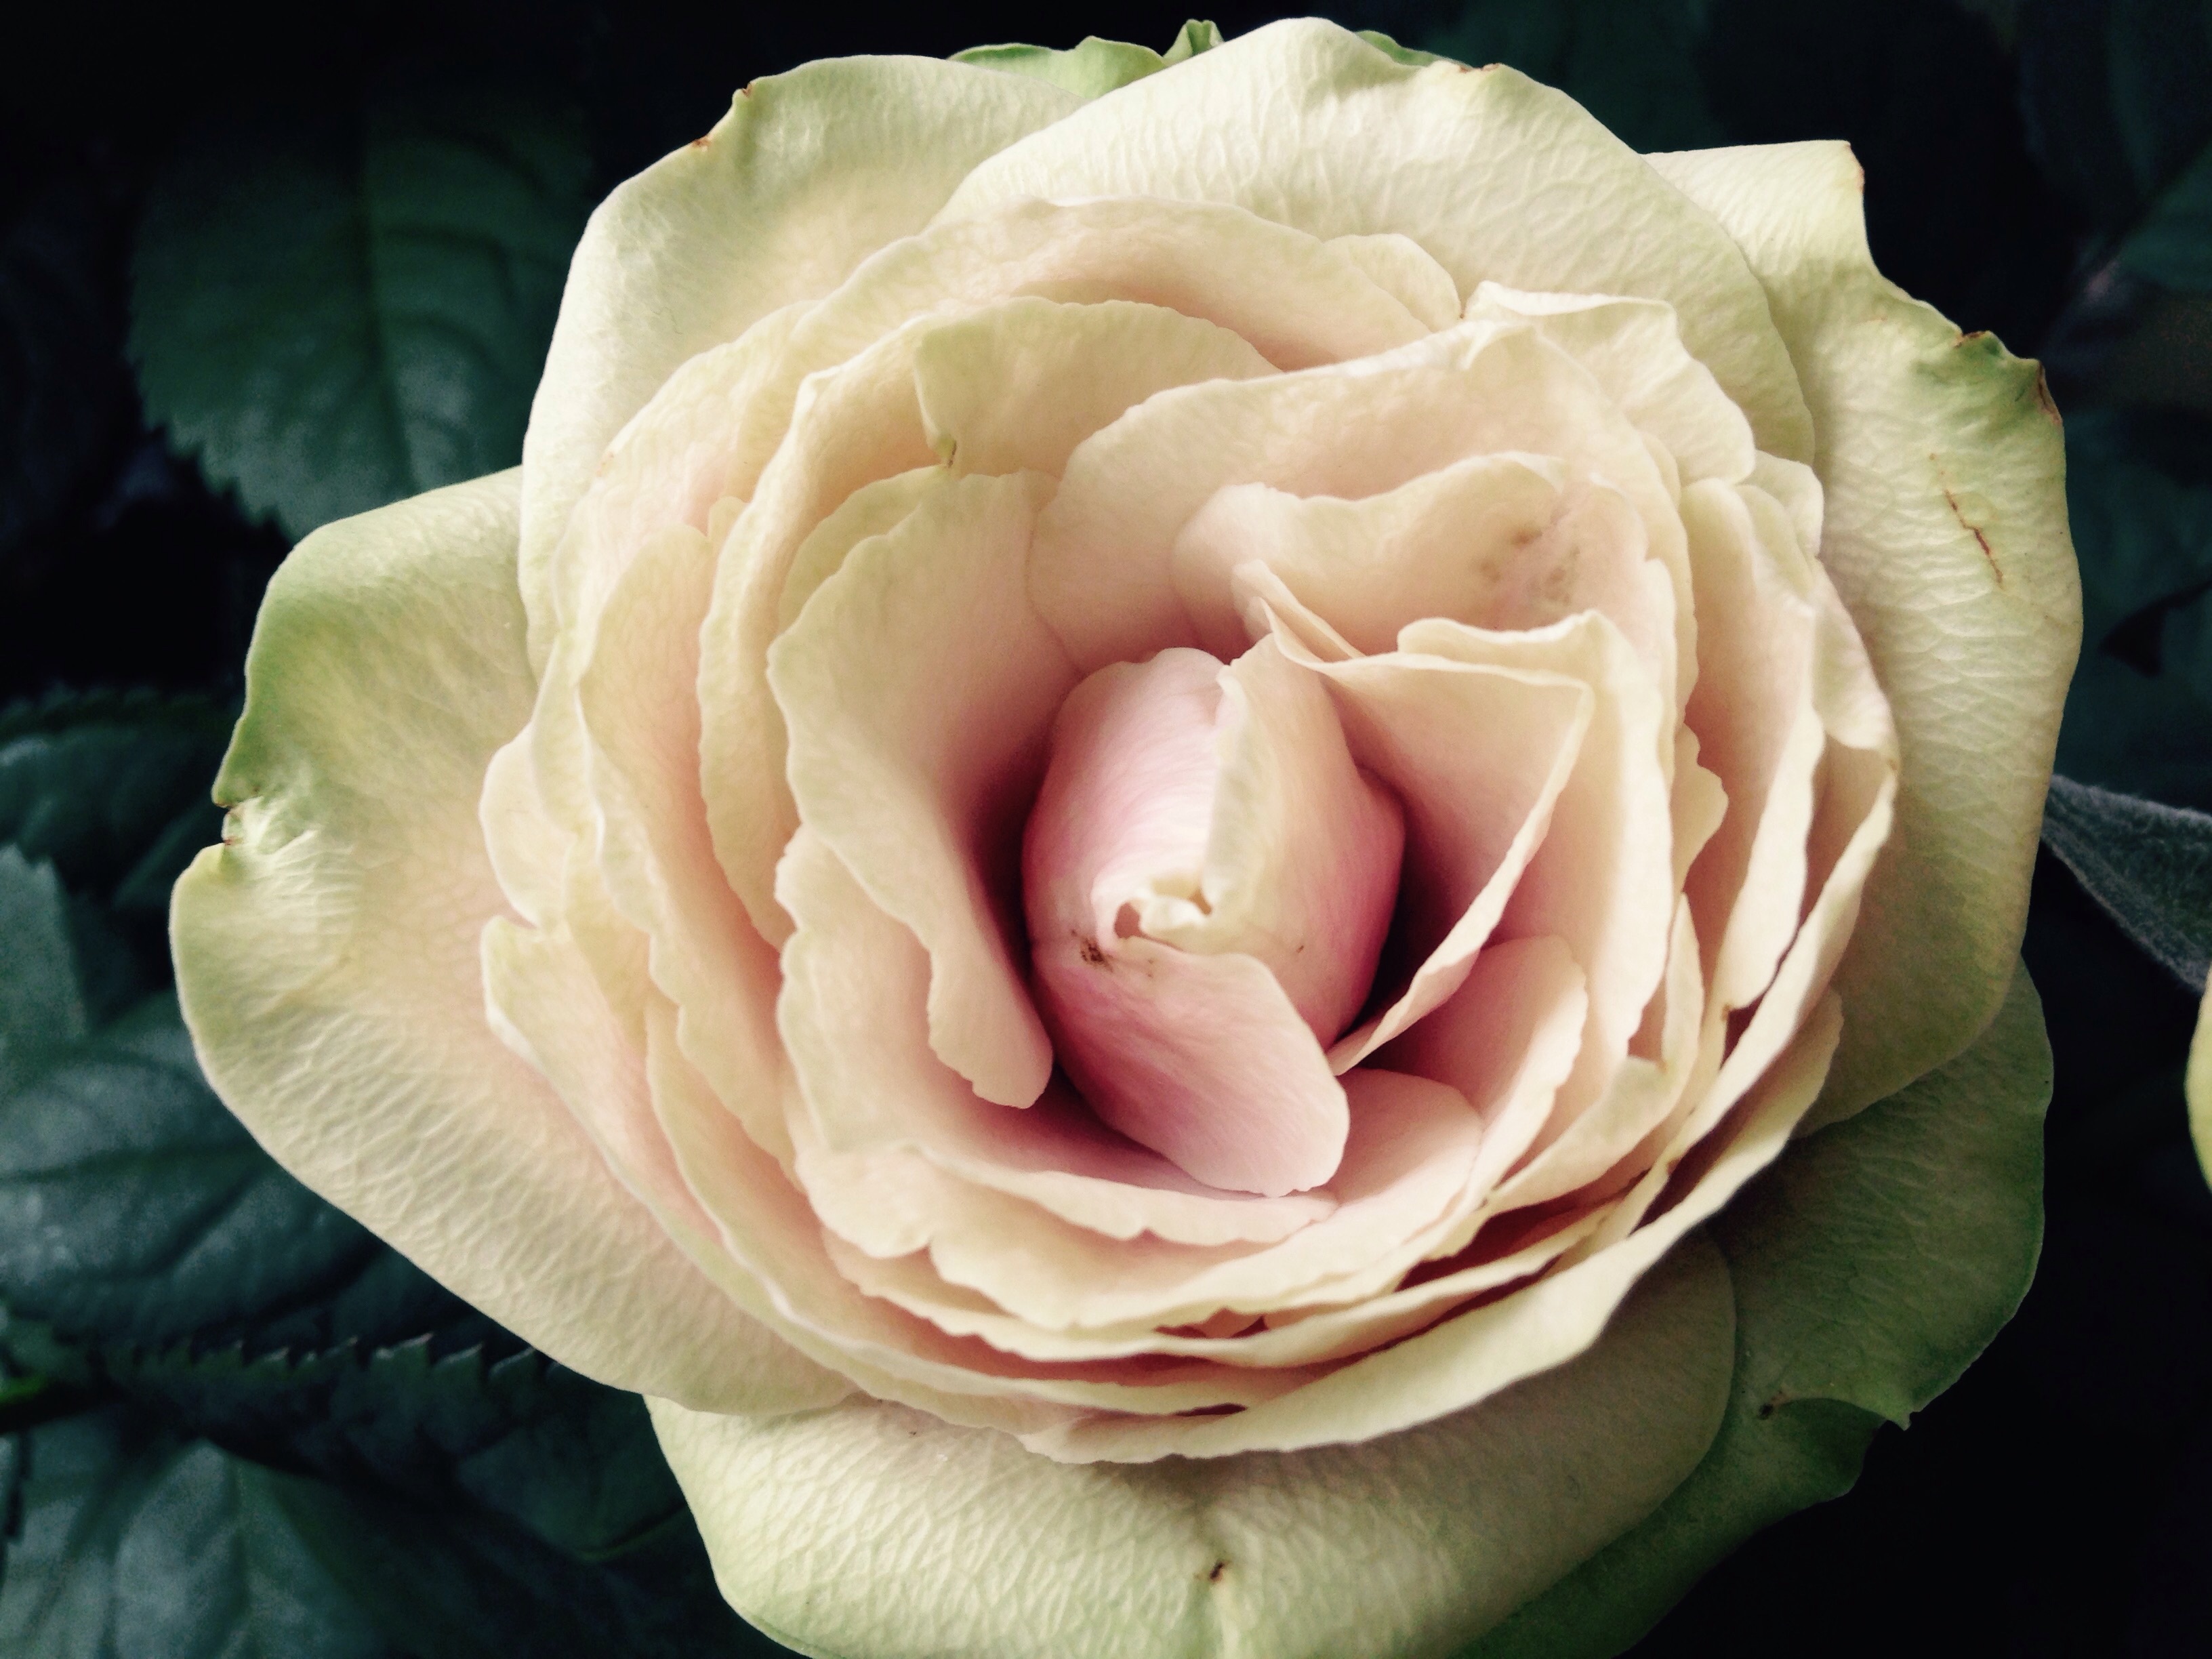
blossom, plant, flower, petal, bloom, rose, pink, floristry, floribunda, rose bloom, rose blooms, flowering plant, garden roses, rose family, garden rose, land plant, rosa centifolia, rose order